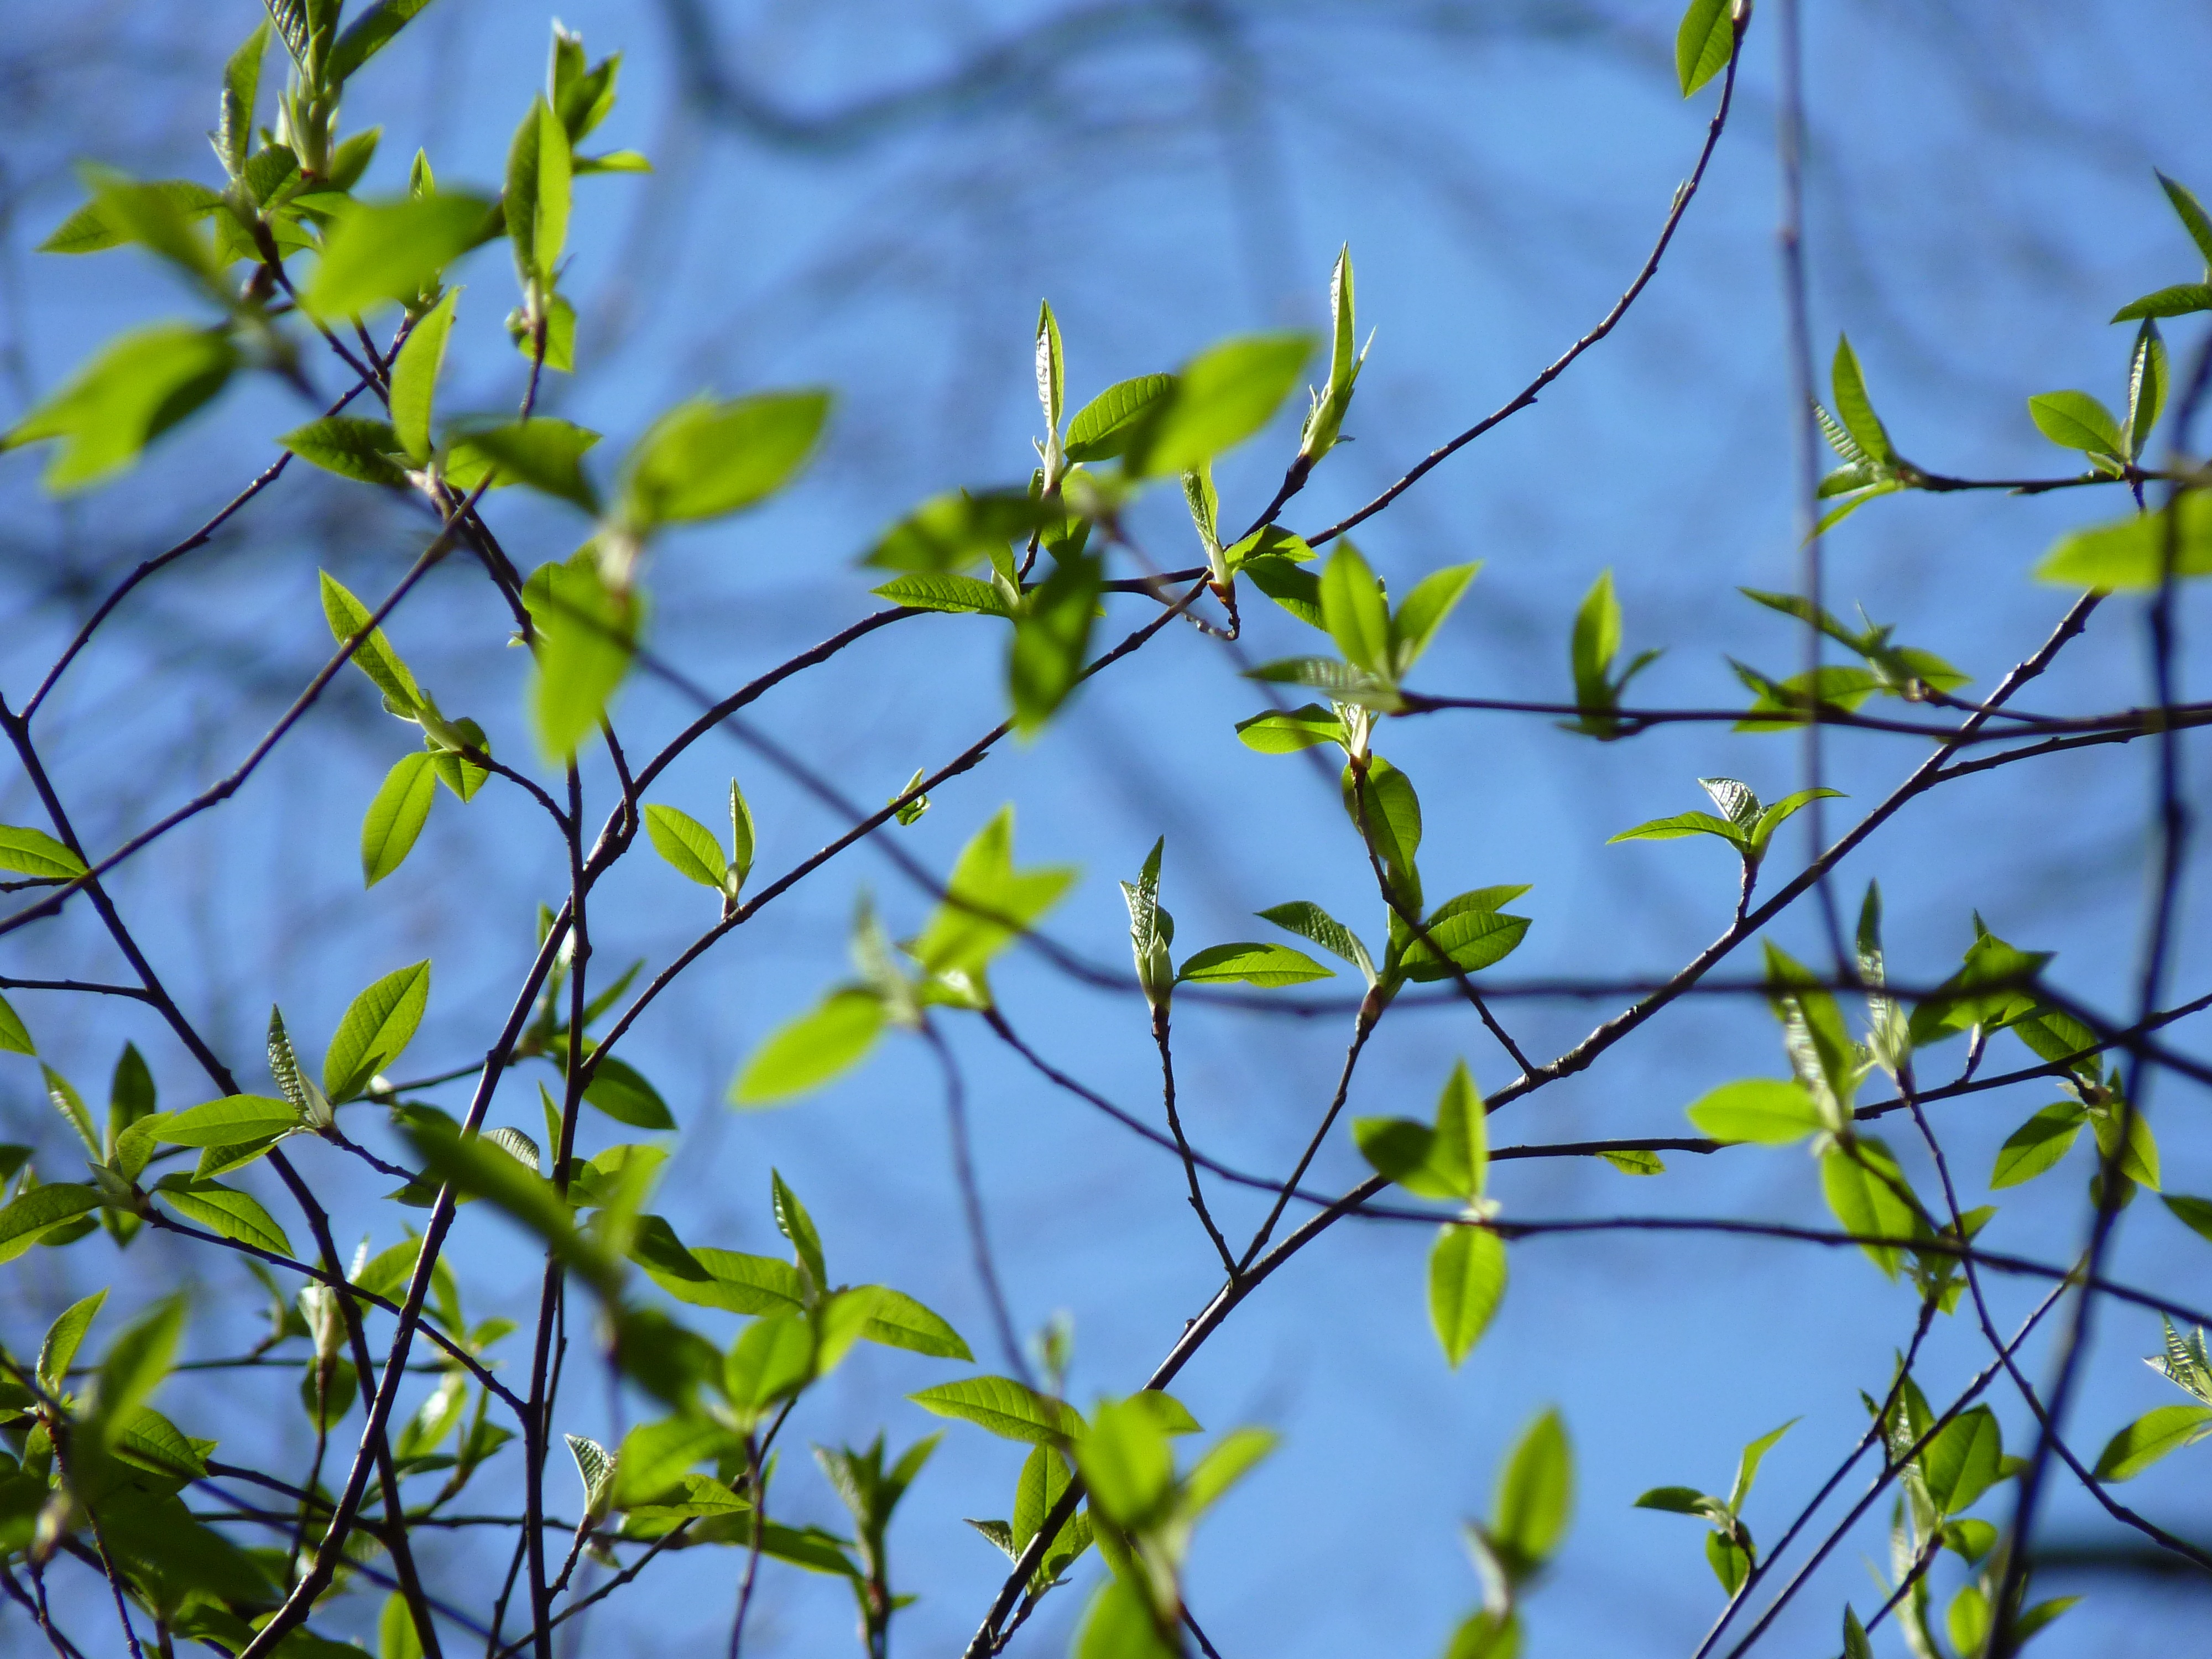
tree, nature, grass, branch, plant, sky, meadow, sunlight, leaf, flower, spring, green, produce, botany, flora, leaves, shrub, flowering plant, grass family, plant stem, woody plant, land plant